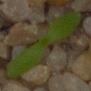
Label: common_chickweed